SS Pericles

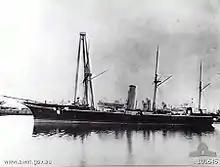
The sloop , which tried to find the rock "Pericles" had struck

The next day the steamship "Monaro" embarked most of the passengers from Flinders Bay Jetty and took them to Fremantle. About 30 passengers chose instead to travel overland from Cape Leeuwin to Fremantle. "Monaro" was a smaller ship with limited accommodation, so her officers gave up their quarters to "Pericles" female survivors.